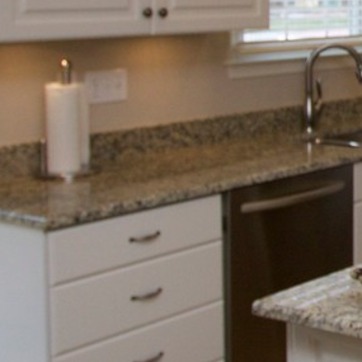
Material: polishedstone